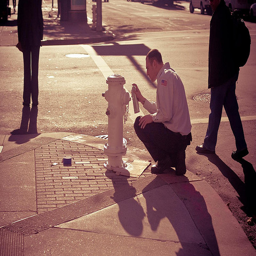
A man spray painting a fire hydrant on a sidewalk.
A man is crouching down spray painting a hydrant.
A man who is spray painting a fire hydrant.
A person kneeling down while spraypainting a fire hydrant.
A man spray painting a fire hydrant on a street corner.